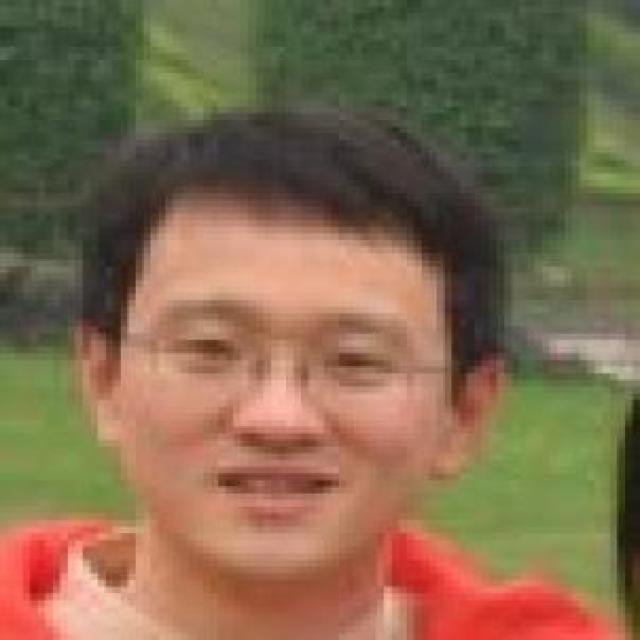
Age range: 21-44